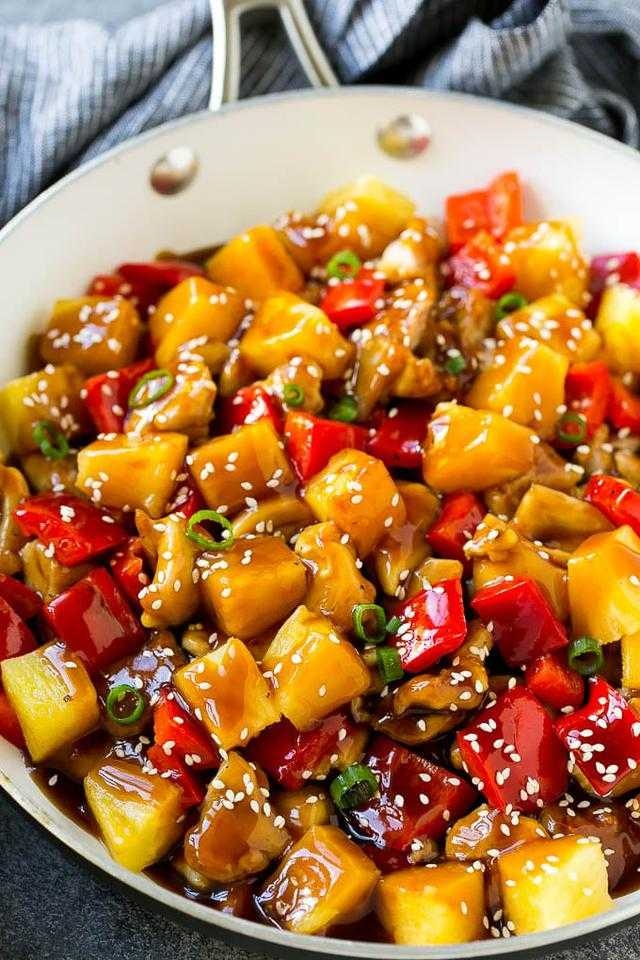
Label: Pineapple